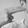
ASL letter: H